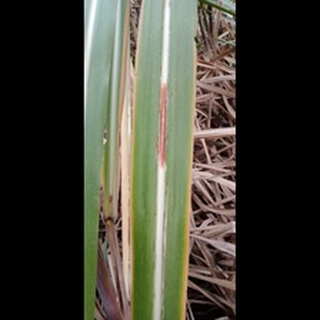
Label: sugarcane_red_rot